List of birds of Zimbabwe

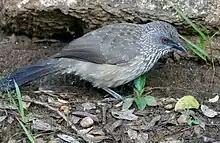

Rollers resemble crows in size and build, but are more closely related to the kingfishers and bee-eaters. They share the colourful appearance of those groups with blues and browns predominating. The two inner front toes are connected, but the outer toe is not.